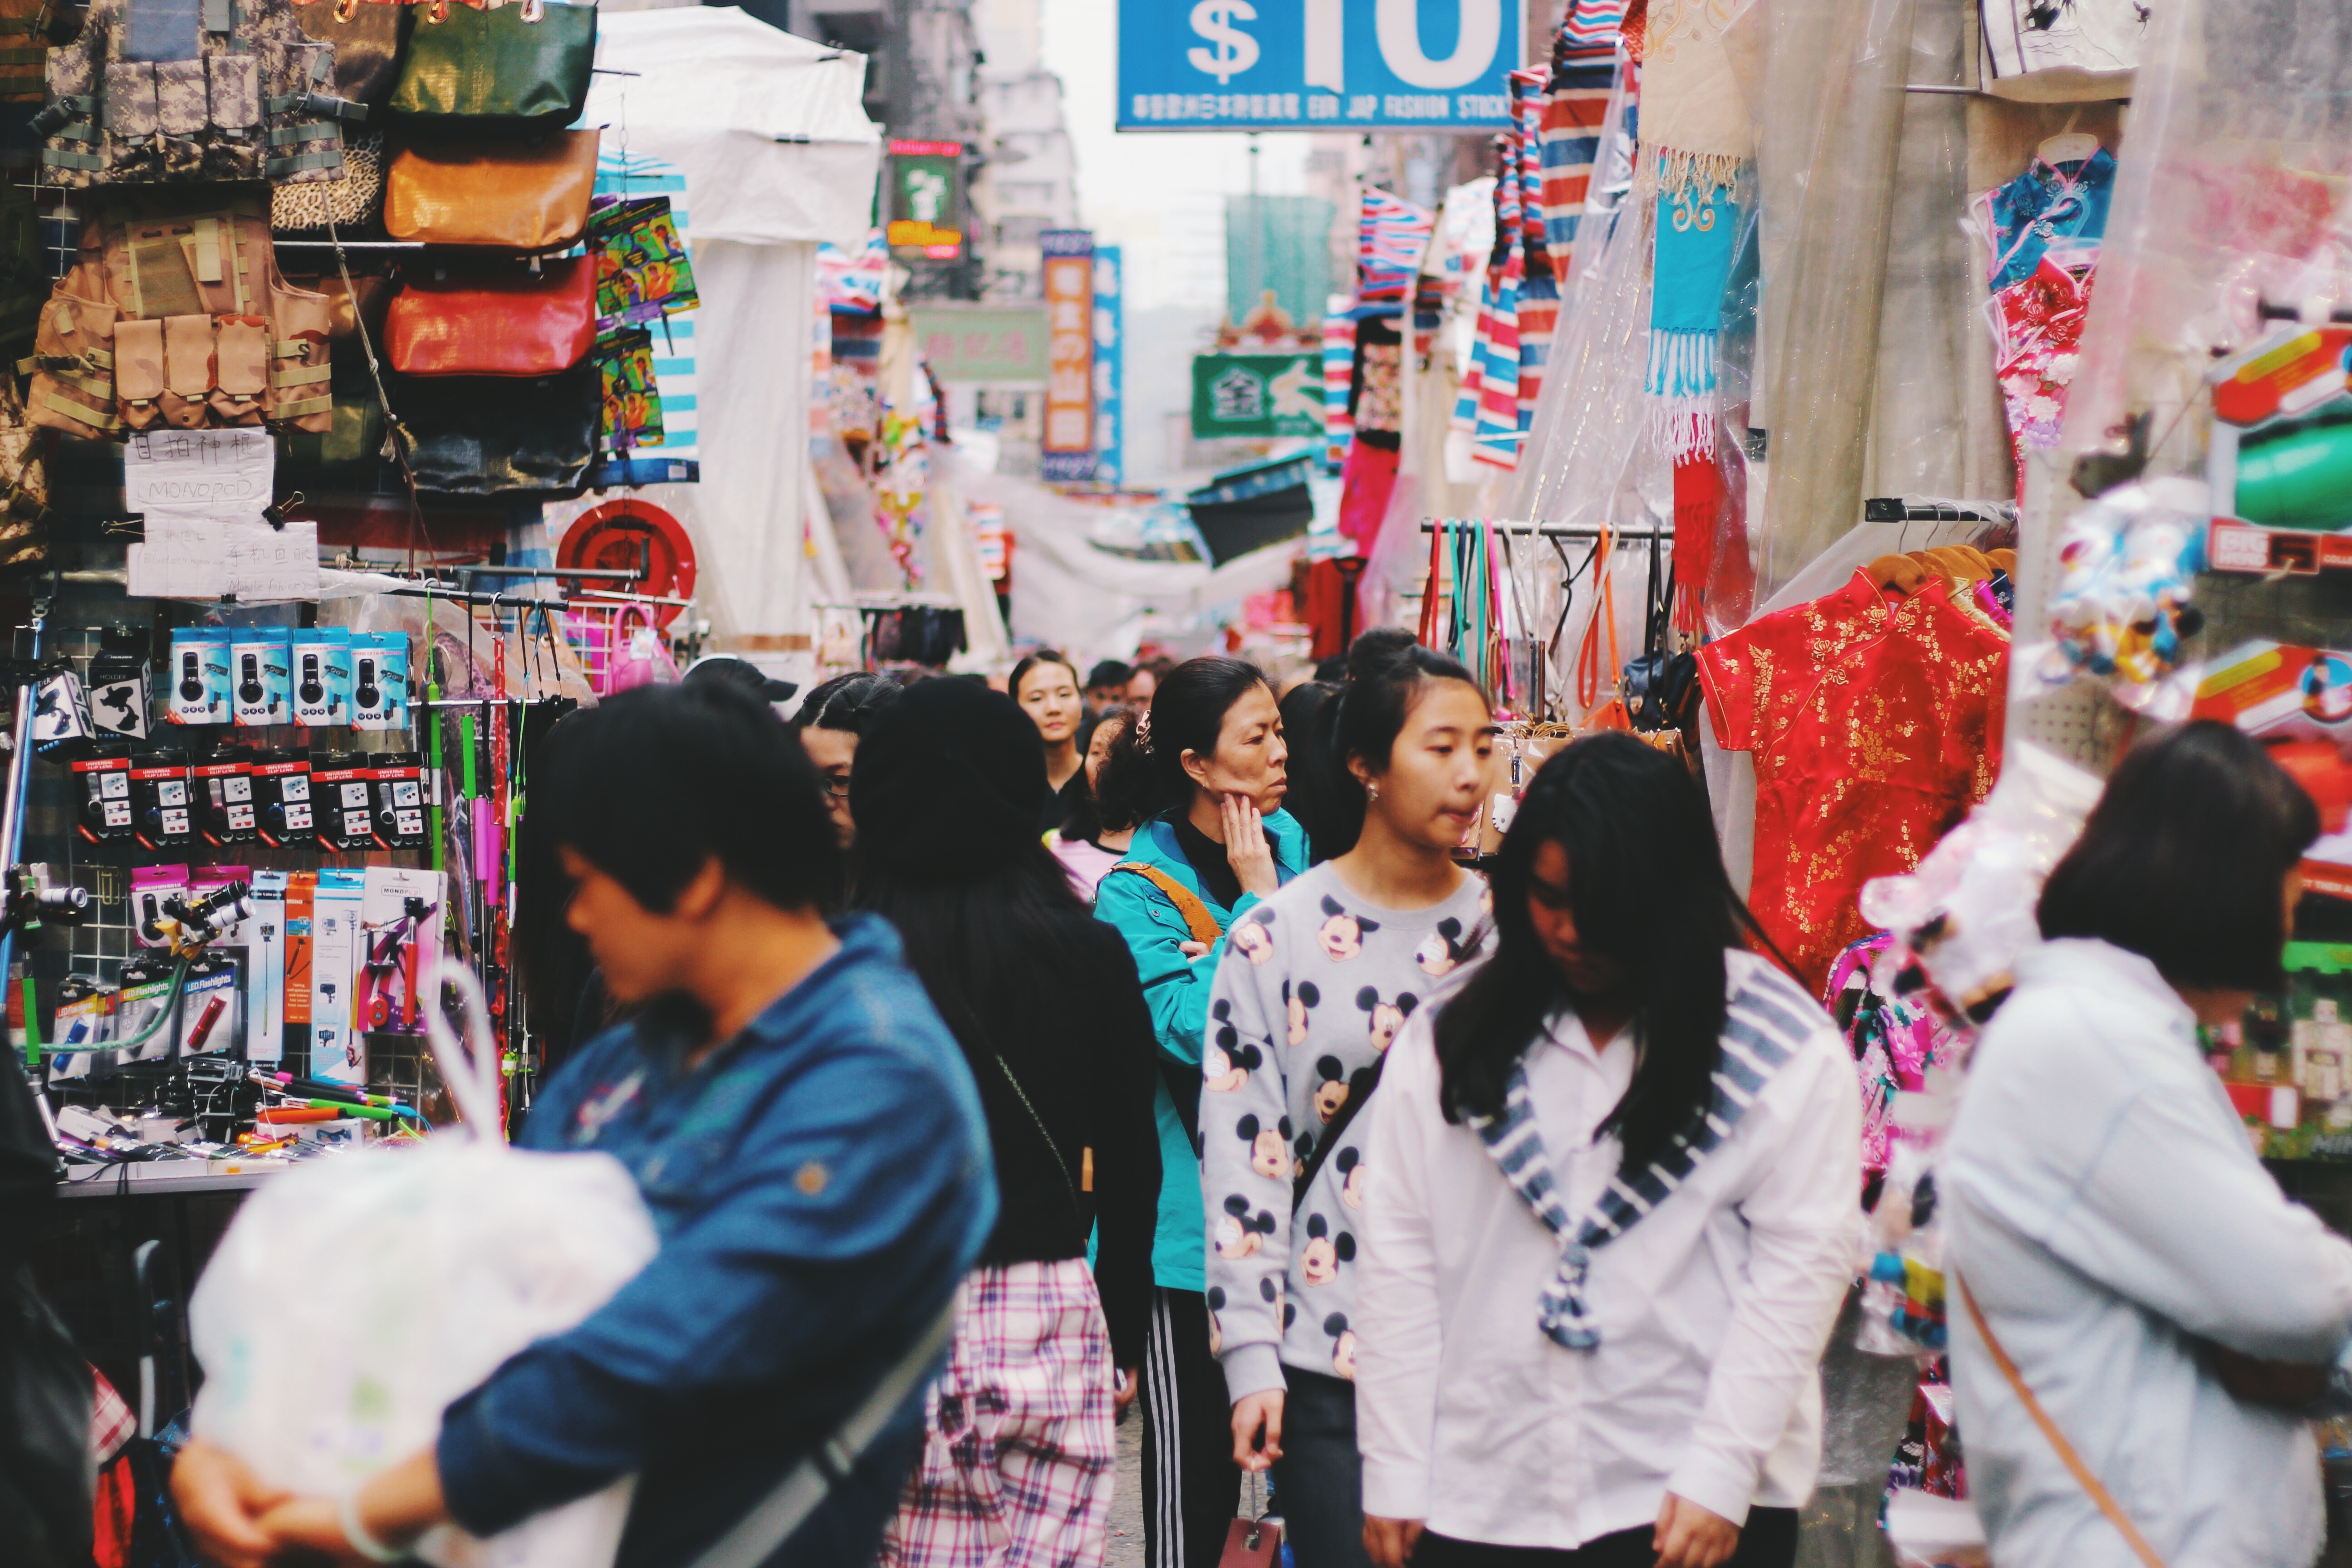
street, city, crowd, bazaar, market